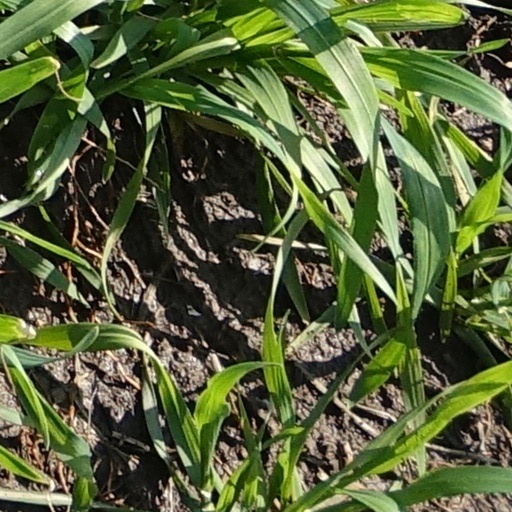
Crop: wheat